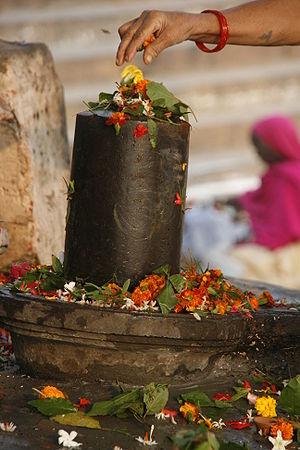
L’hindouisme, ou sanatana dharma, est l'une des plus anciennes religions du monde encore pratiquées qui n'a ni fondateur ni institution cléricale organisée uniformément. En 2015, le nombre de fidèles est estimé à 1,1 milliard dans 85 pays, c'est actuellement la troisième religion la plus pratiquée dans le monde après le christianisme et l'islam. Elle est issue du sous-continent indien qui reste son principal foyer de peuplement.